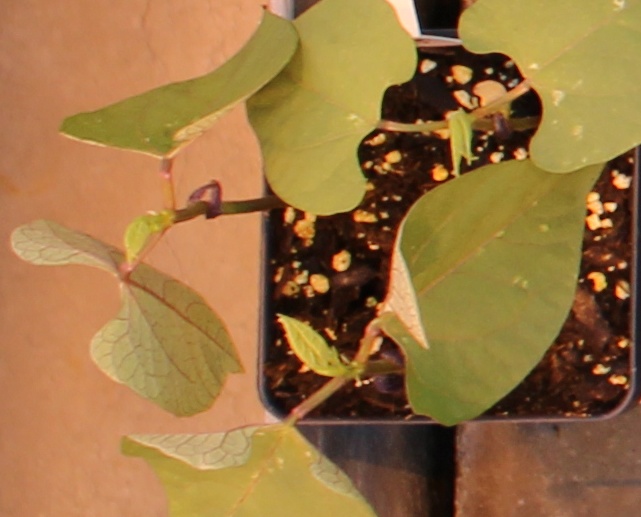
Label: Blackbean